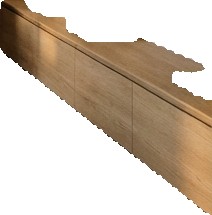
Surface category: cabinetry